2023 Fairleigh Dickinson vs. Purdue men's basketball game

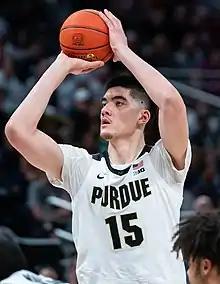
Zach Edey (pictured) scored 21 points for Purdue, the most on his team.

Fairleigh Dickinson started the game off with a 5–2 lead, after a Sean Moore three-pointer. Purdue would then go on a 5–0 run to take a 7–5 lead at the first media timeout. The two teams would continue to trade the lead, as the Knights would end up being within one score or having the lead for the first 15 minutes, and a Demetre Roberts three-pointer gave Fairleigh Dickinson a six-point lead, their largest of the half. However, an 11–0 Purdue run gave the Boilermakers a five-point lead with five minutes left in the half. Fairleigh Dickinson forced eight turnovers in the first half, including one off a full-court press near the end of the half leading to a Heru Bligen layup that gave the Knights a 32–29 lead, but Purdue's Braden Smith hit two free throws at the end of the half to make it 32–31.